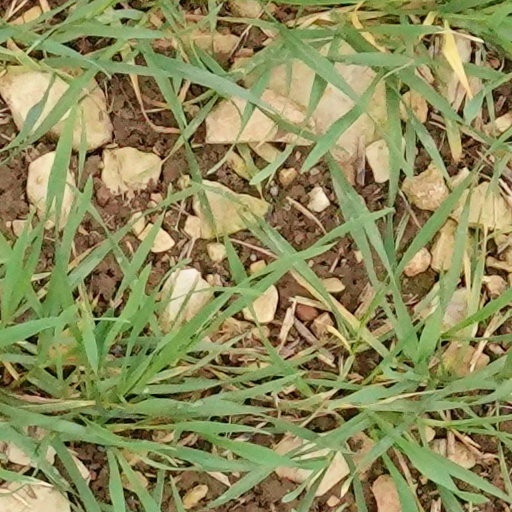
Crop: wheat